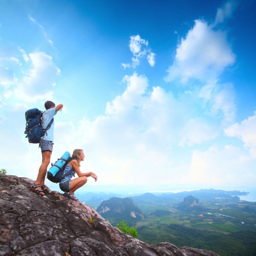
young tourists with backpacks enjoying valley view from top of a mountain